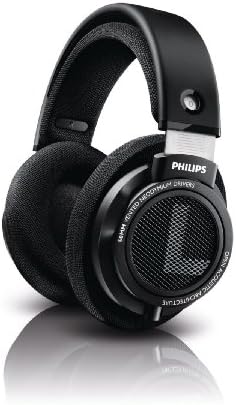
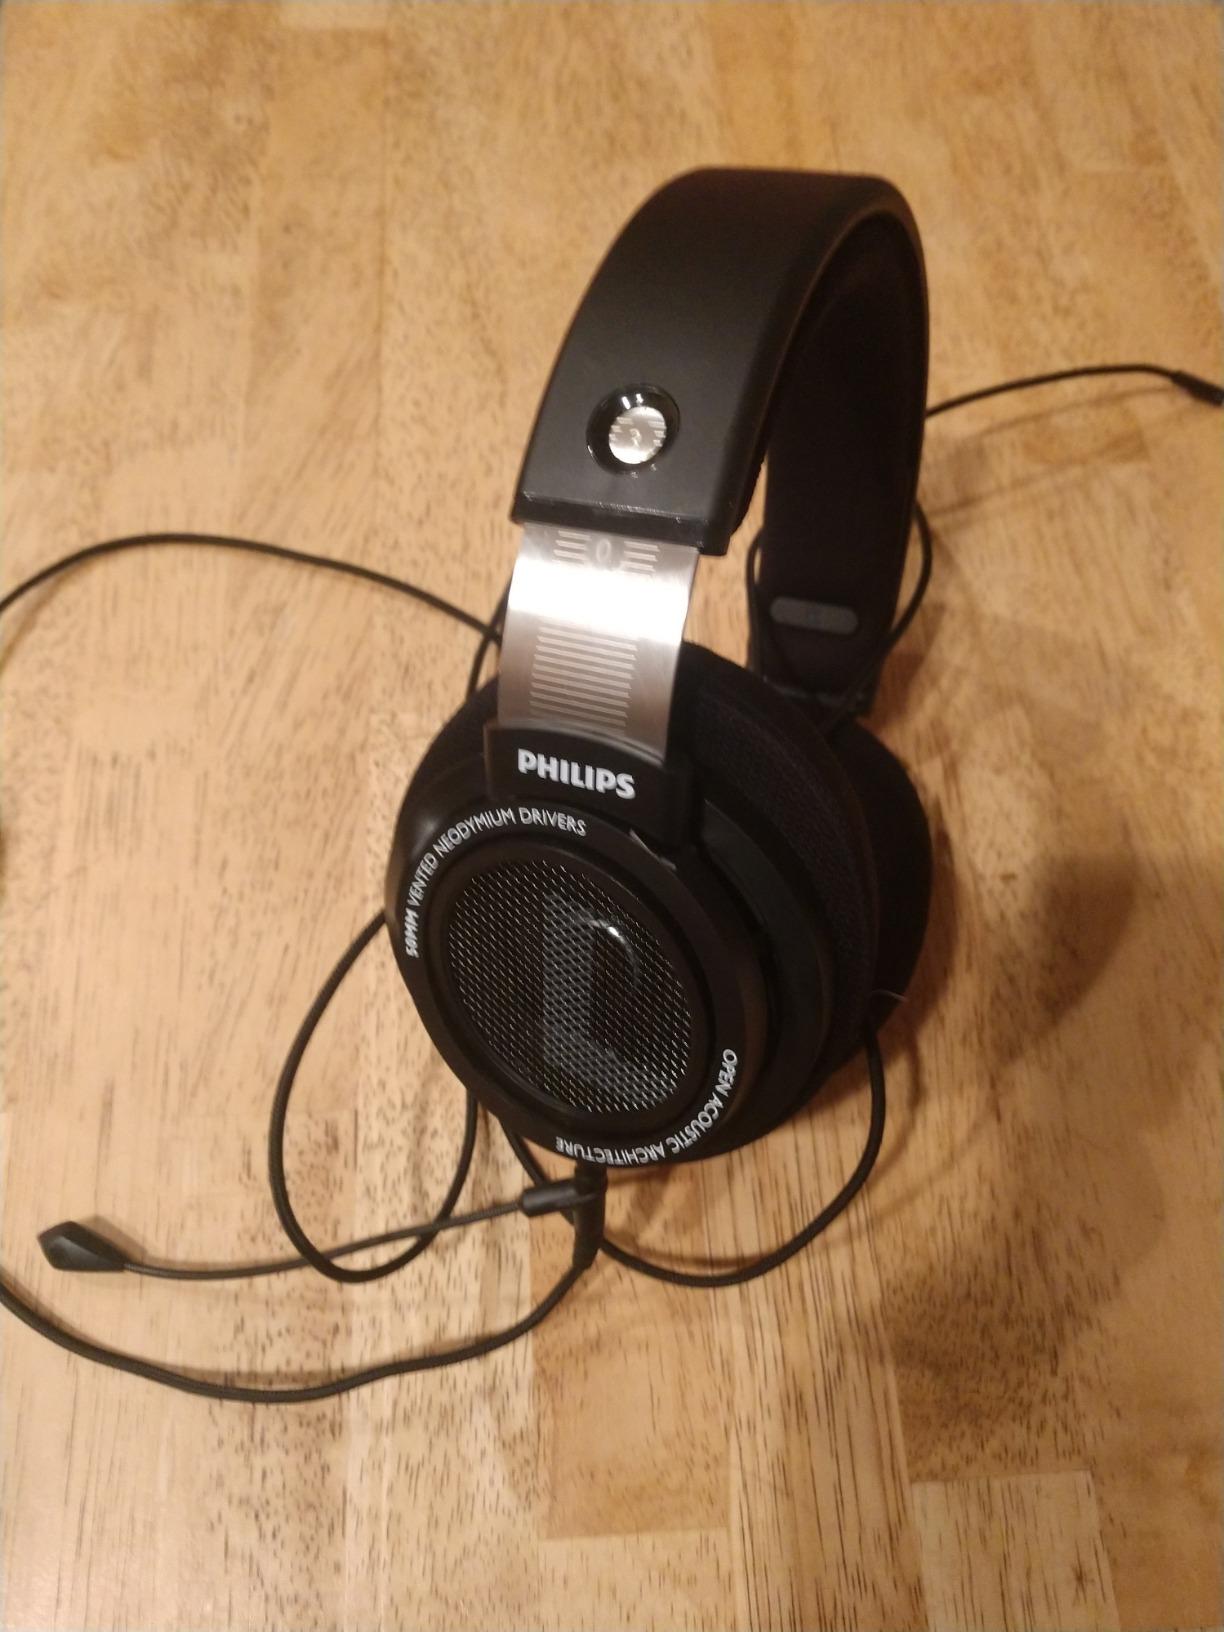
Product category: headphones
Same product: yes